Rossana Podestà

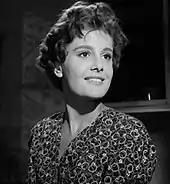
Podestà in "Le ragazze di San Frediano" (1954)

Podestà's most memorable role was as Helen in "Helen of Troy", produced by Robert Wise in 1956. She could not speak English so she learned her lines by rote with a voice coach. The movie gave Podestà international exposure, and she performed alongside a young Brigitte Bardot.